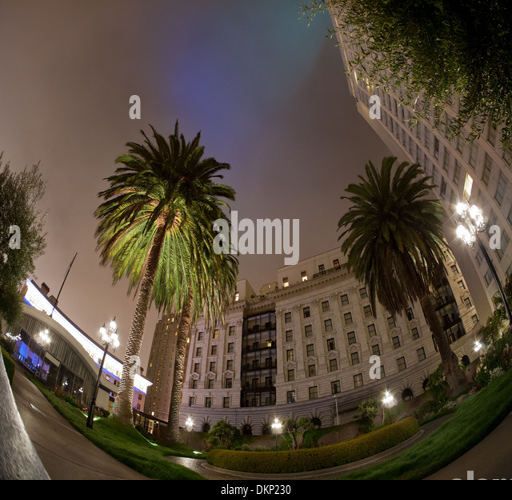
a night , fisheye view of the hotel as seen from the hotel 's rooftop garden